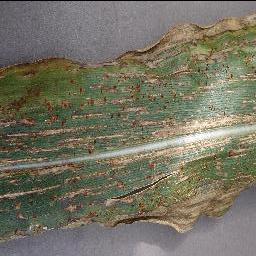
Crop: corn
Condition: (maize)_cercospora_spot_gray_spot